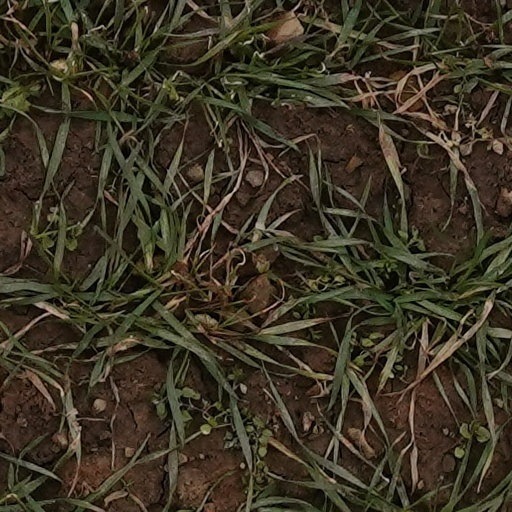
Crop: wheat